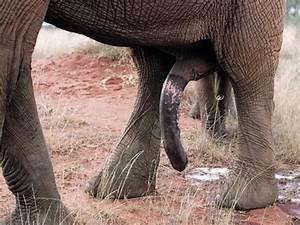
elephant